Larëvat language

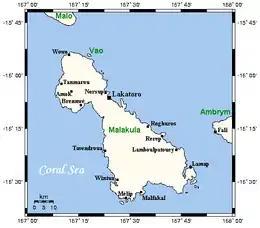
Island of Malakula

Larëvat is an Oceanic language of central Malekula, Vanuatu.